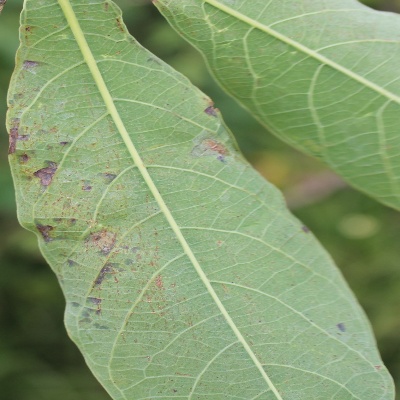
Crop: Cassava
Condition: bacterial blight